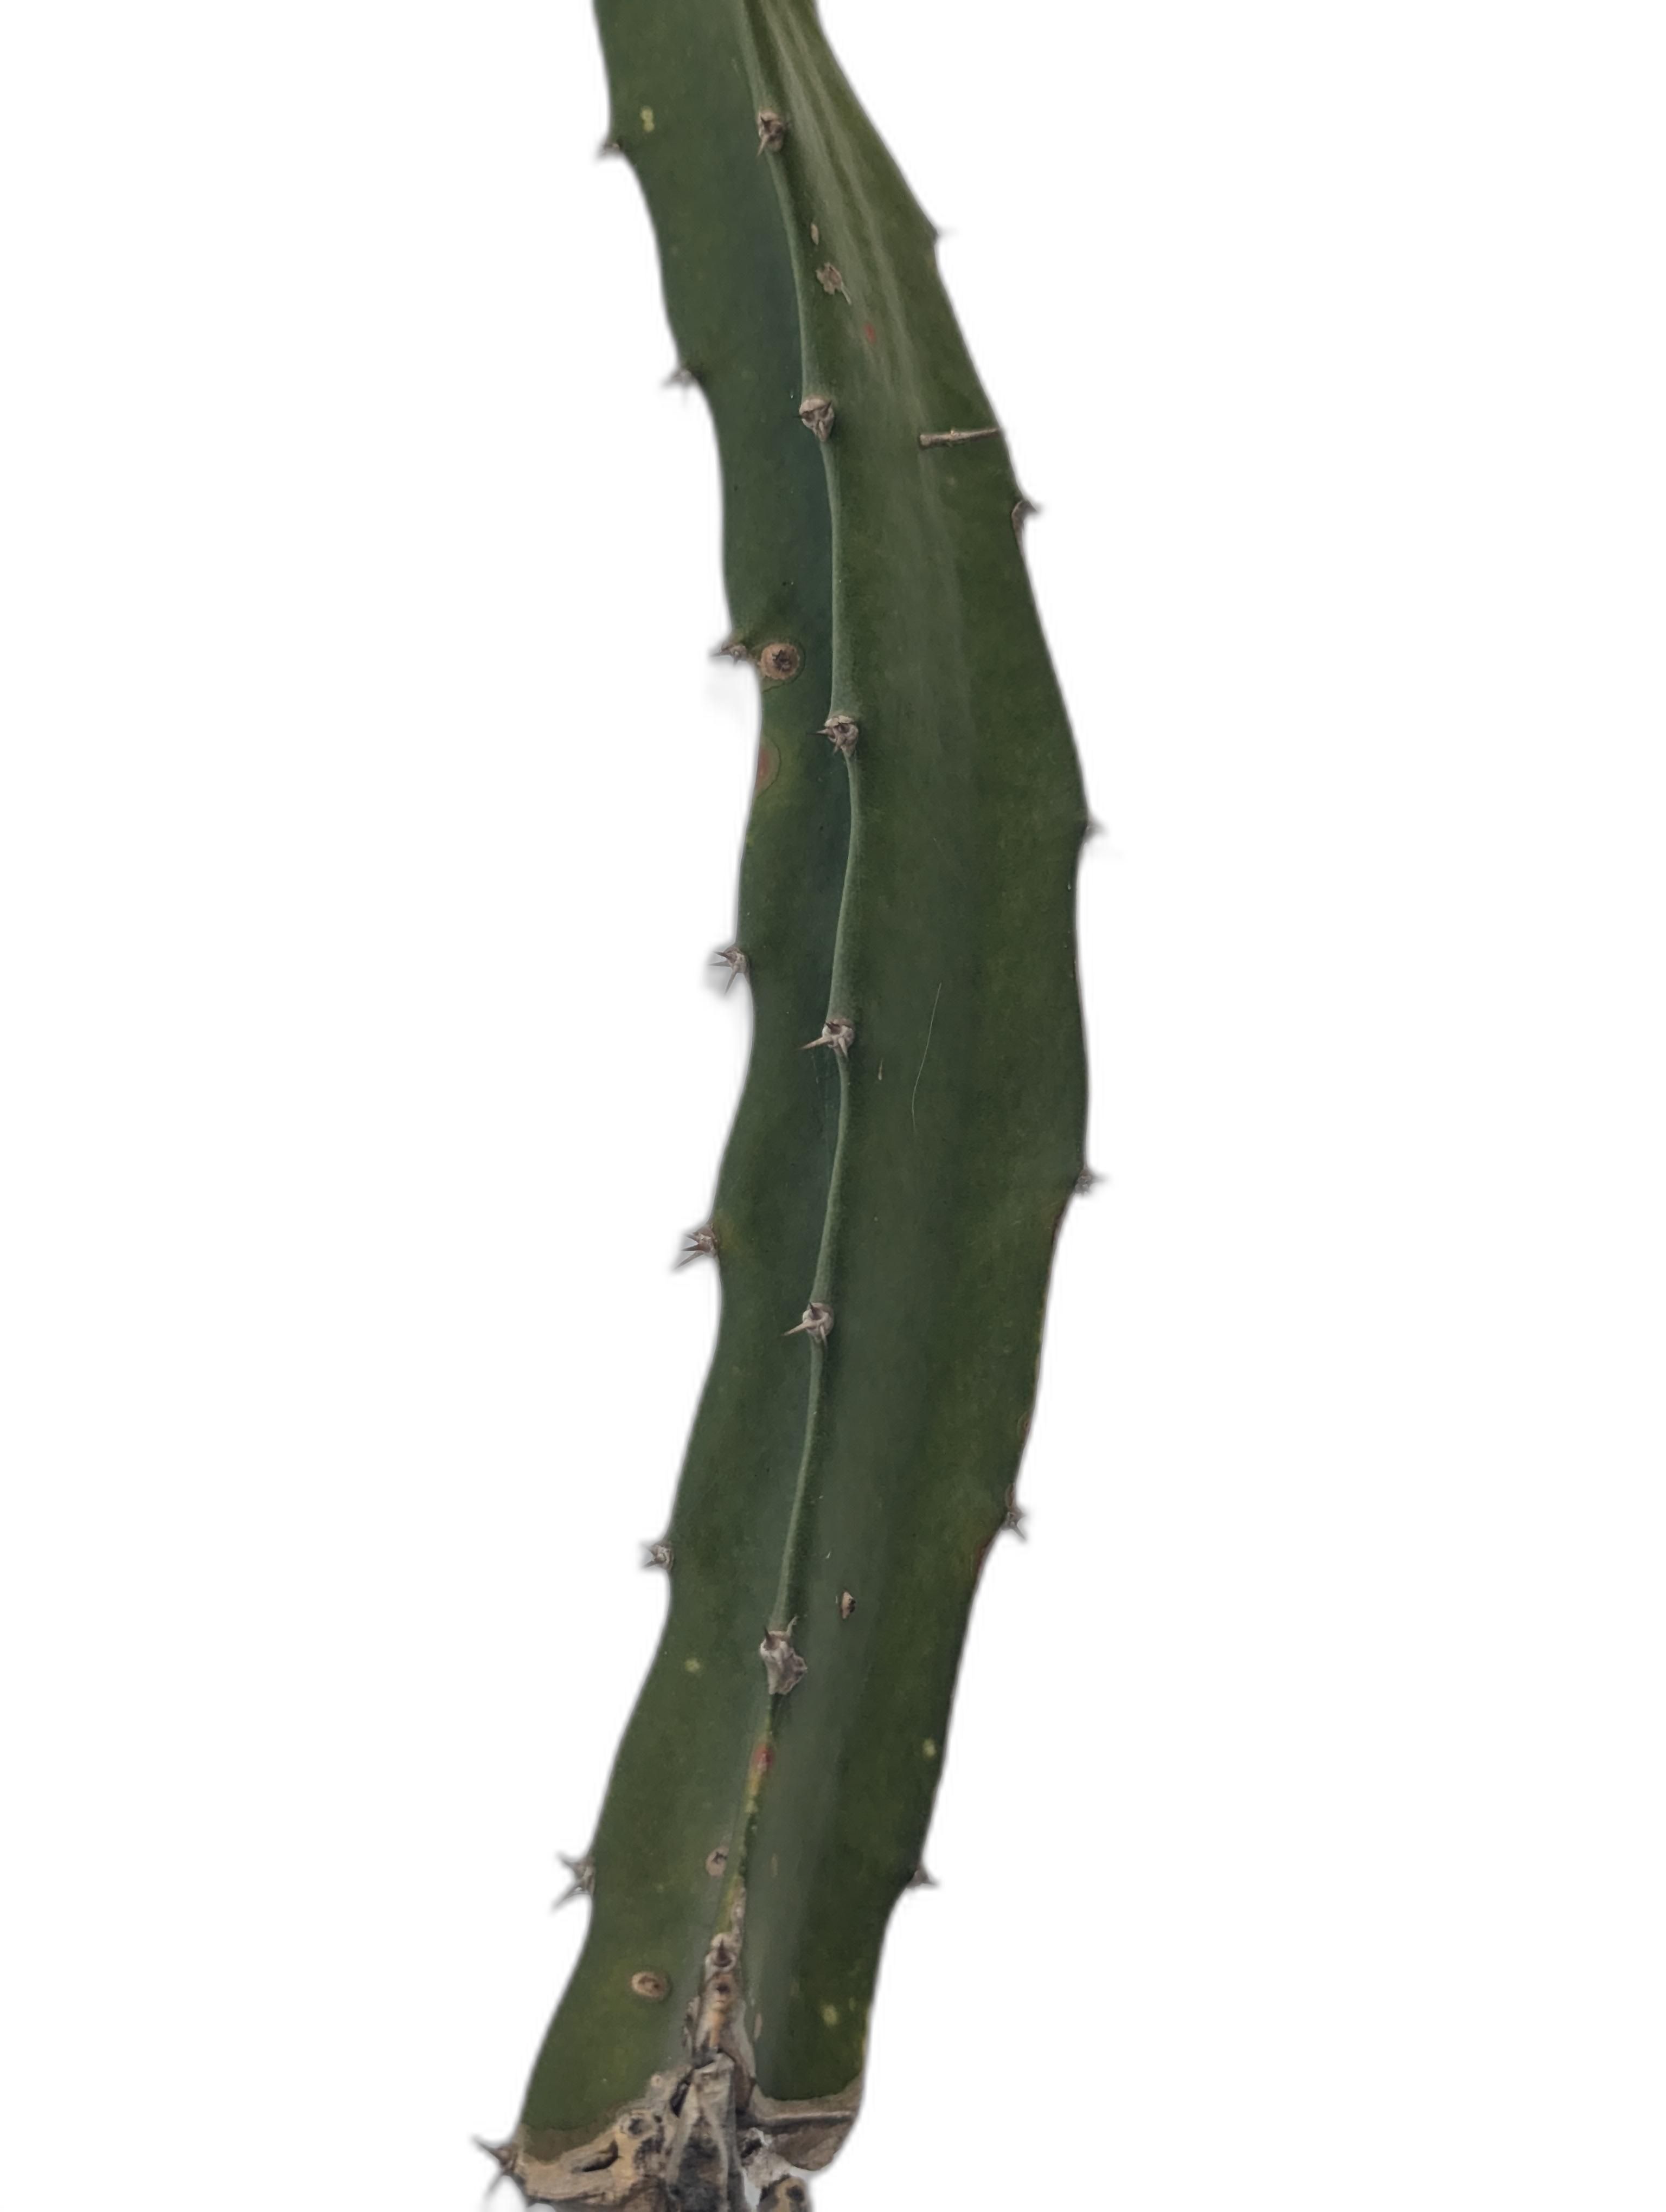
Label: Good leaf